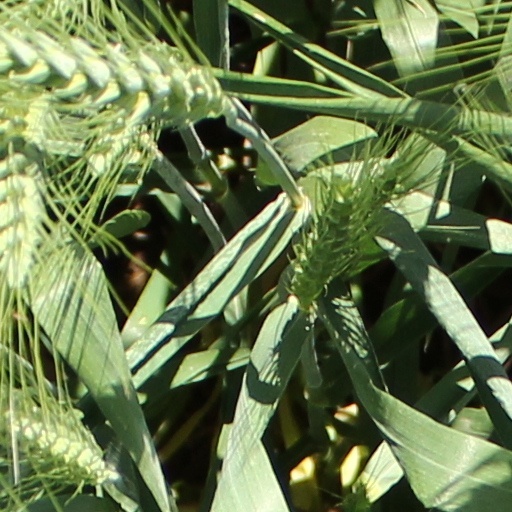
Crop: wheat